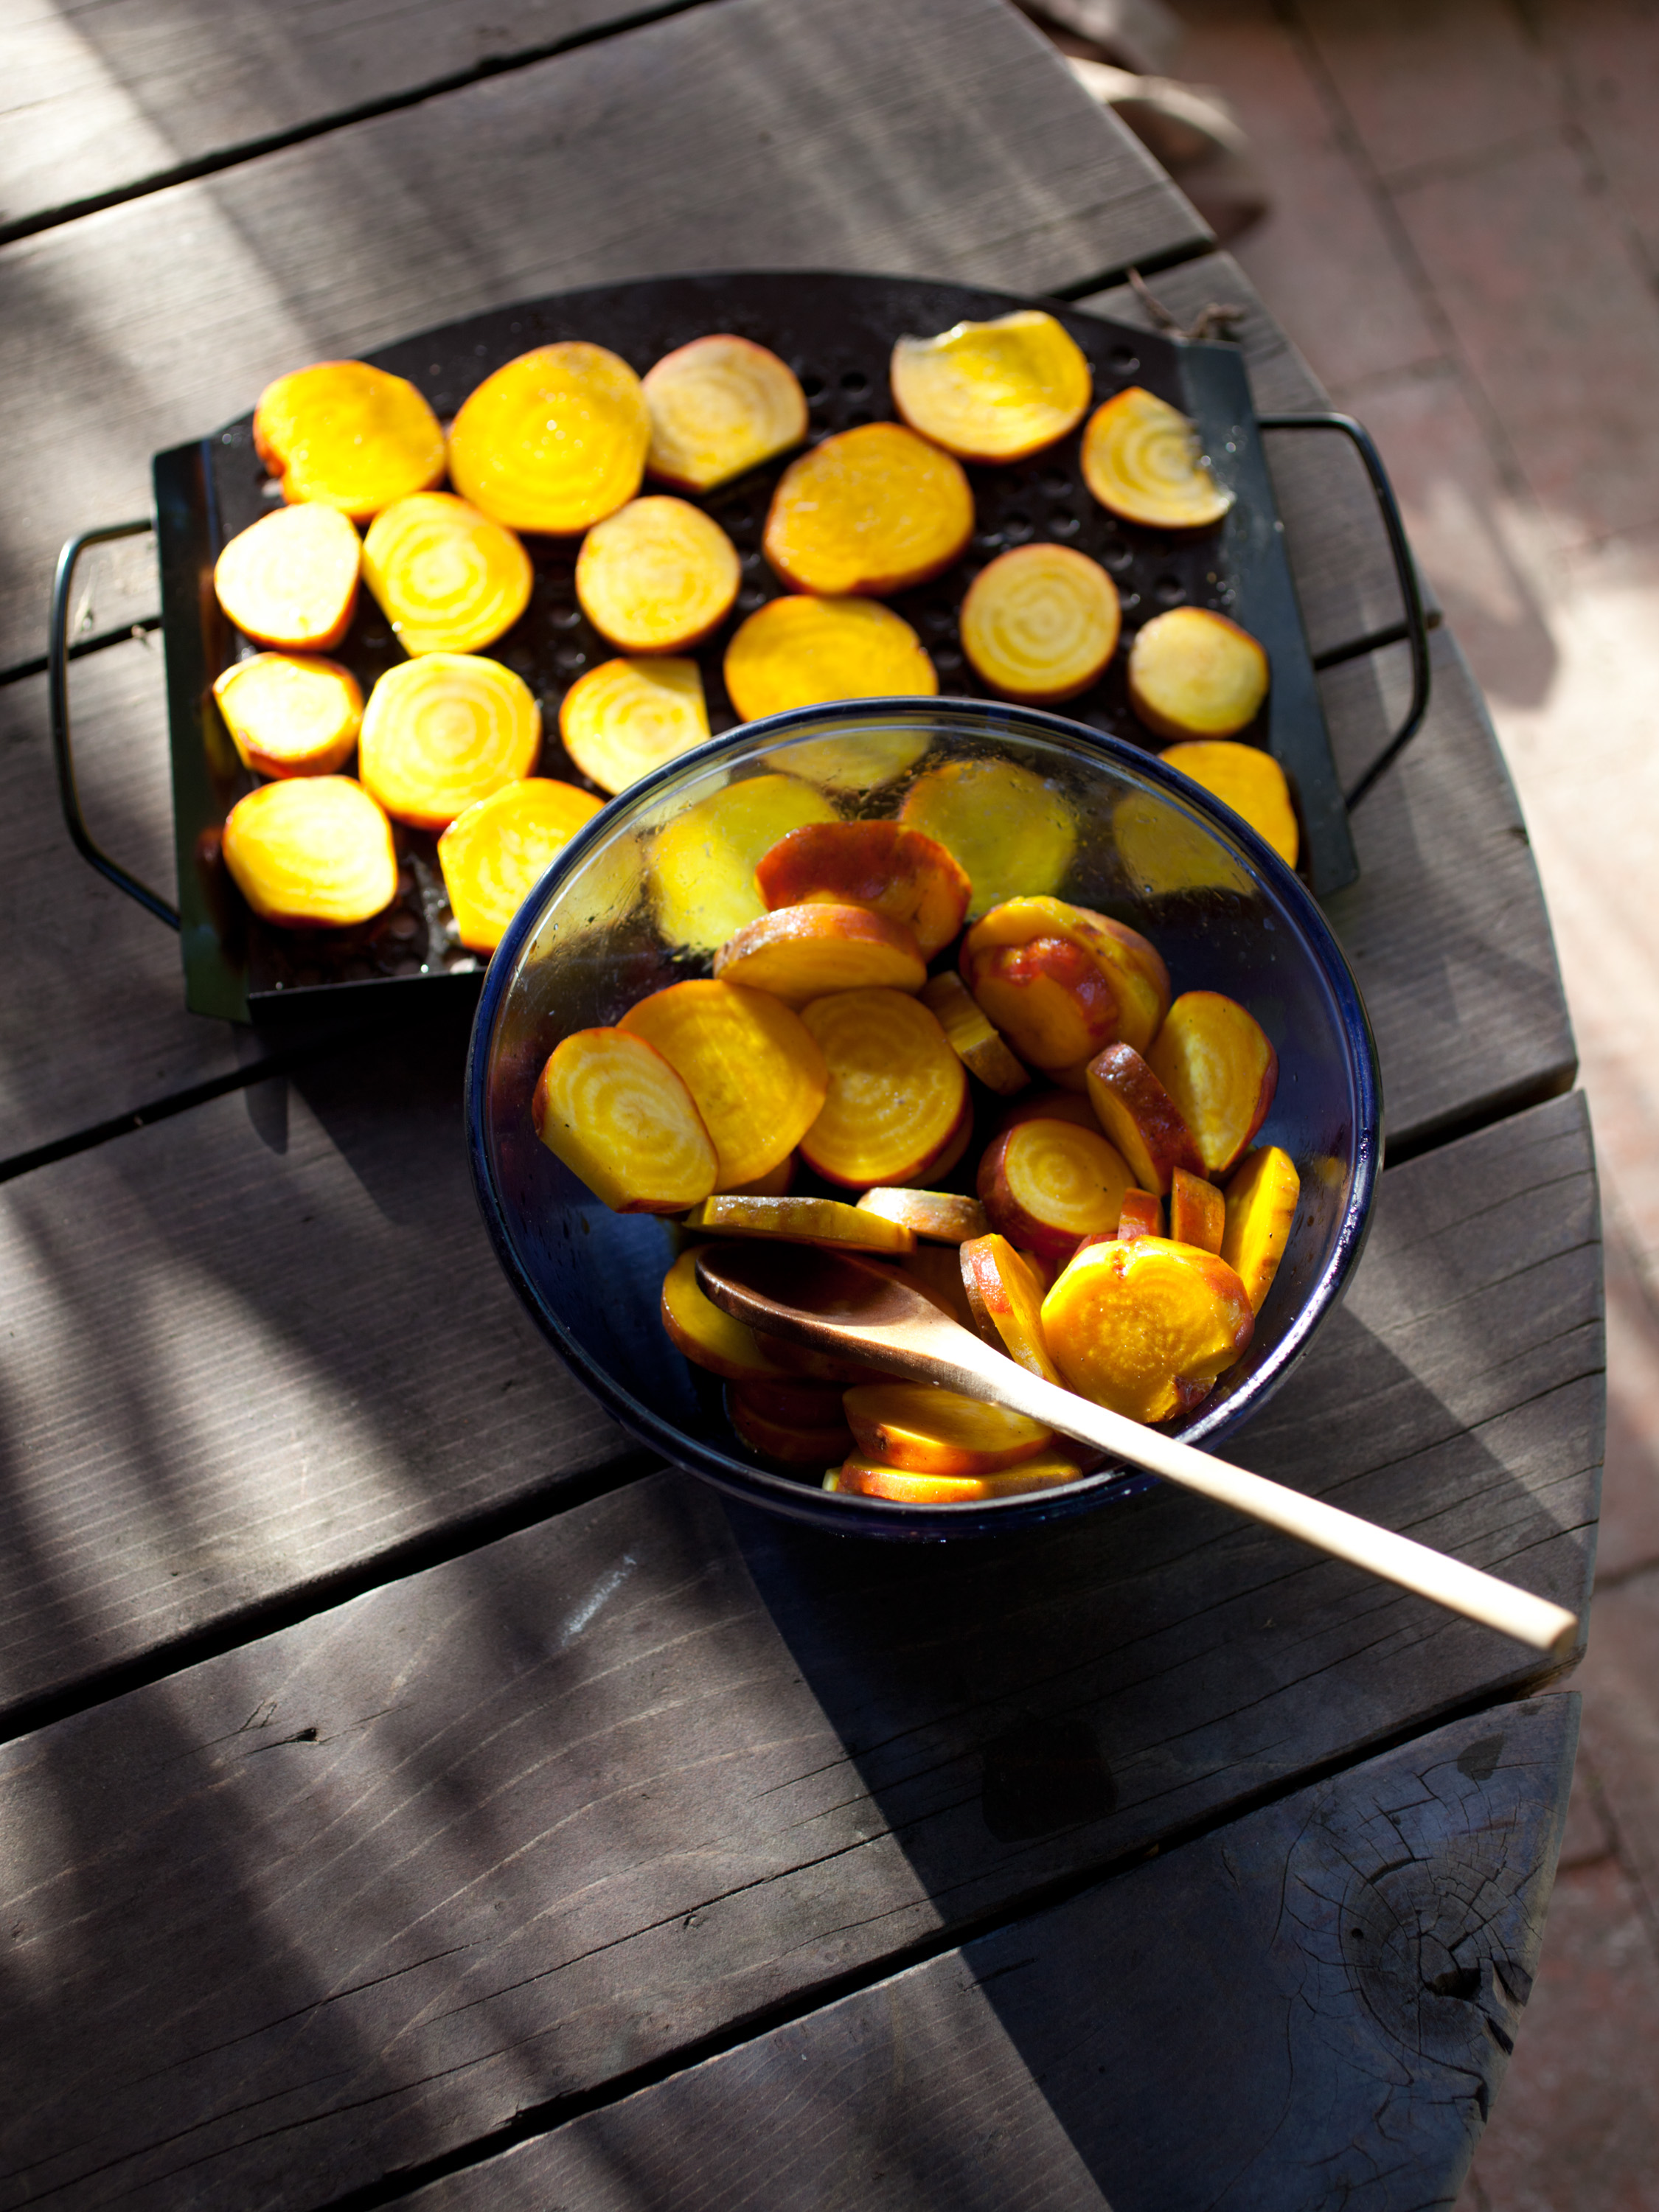
plant, fruit, dish, meal, food, produce, yellow, california, beets, sacramento, flowering plant, betavulgaris, outdoorcooking, land plant